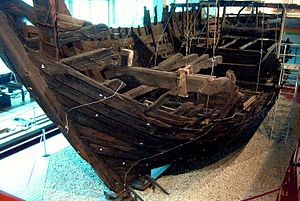
Kogge
Bremerkoggen, fundet ved Bremerhaven
En kogge er en skibstype, som udvikledes af Hanseforbundet i middelalderen. Koggerne spillede en betydelig rolle i den middelalderlige skibsfart, ikke mindst i Nordvesteuropa og Østersøen.